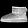
Label: Ankle boot